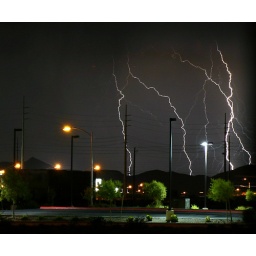
Outside the kitchen window at our old house, in '03.